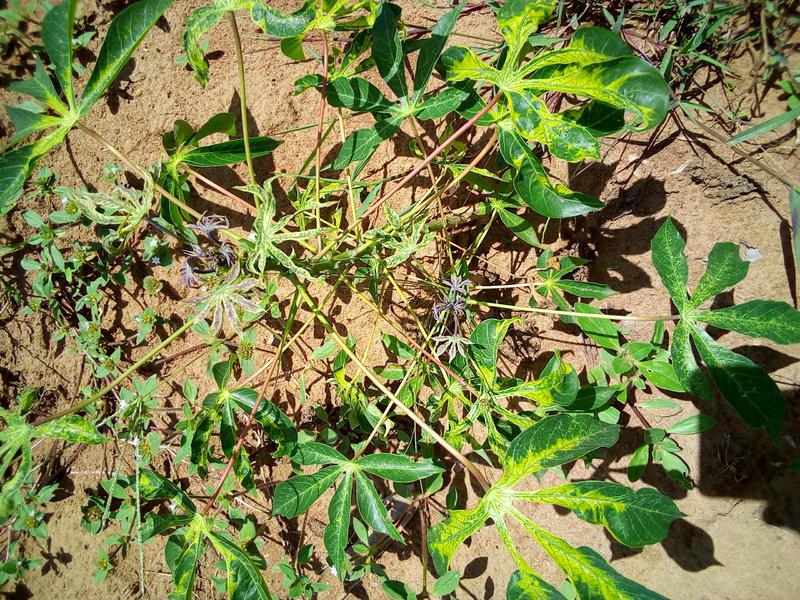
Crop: cassava
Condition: green_mottle